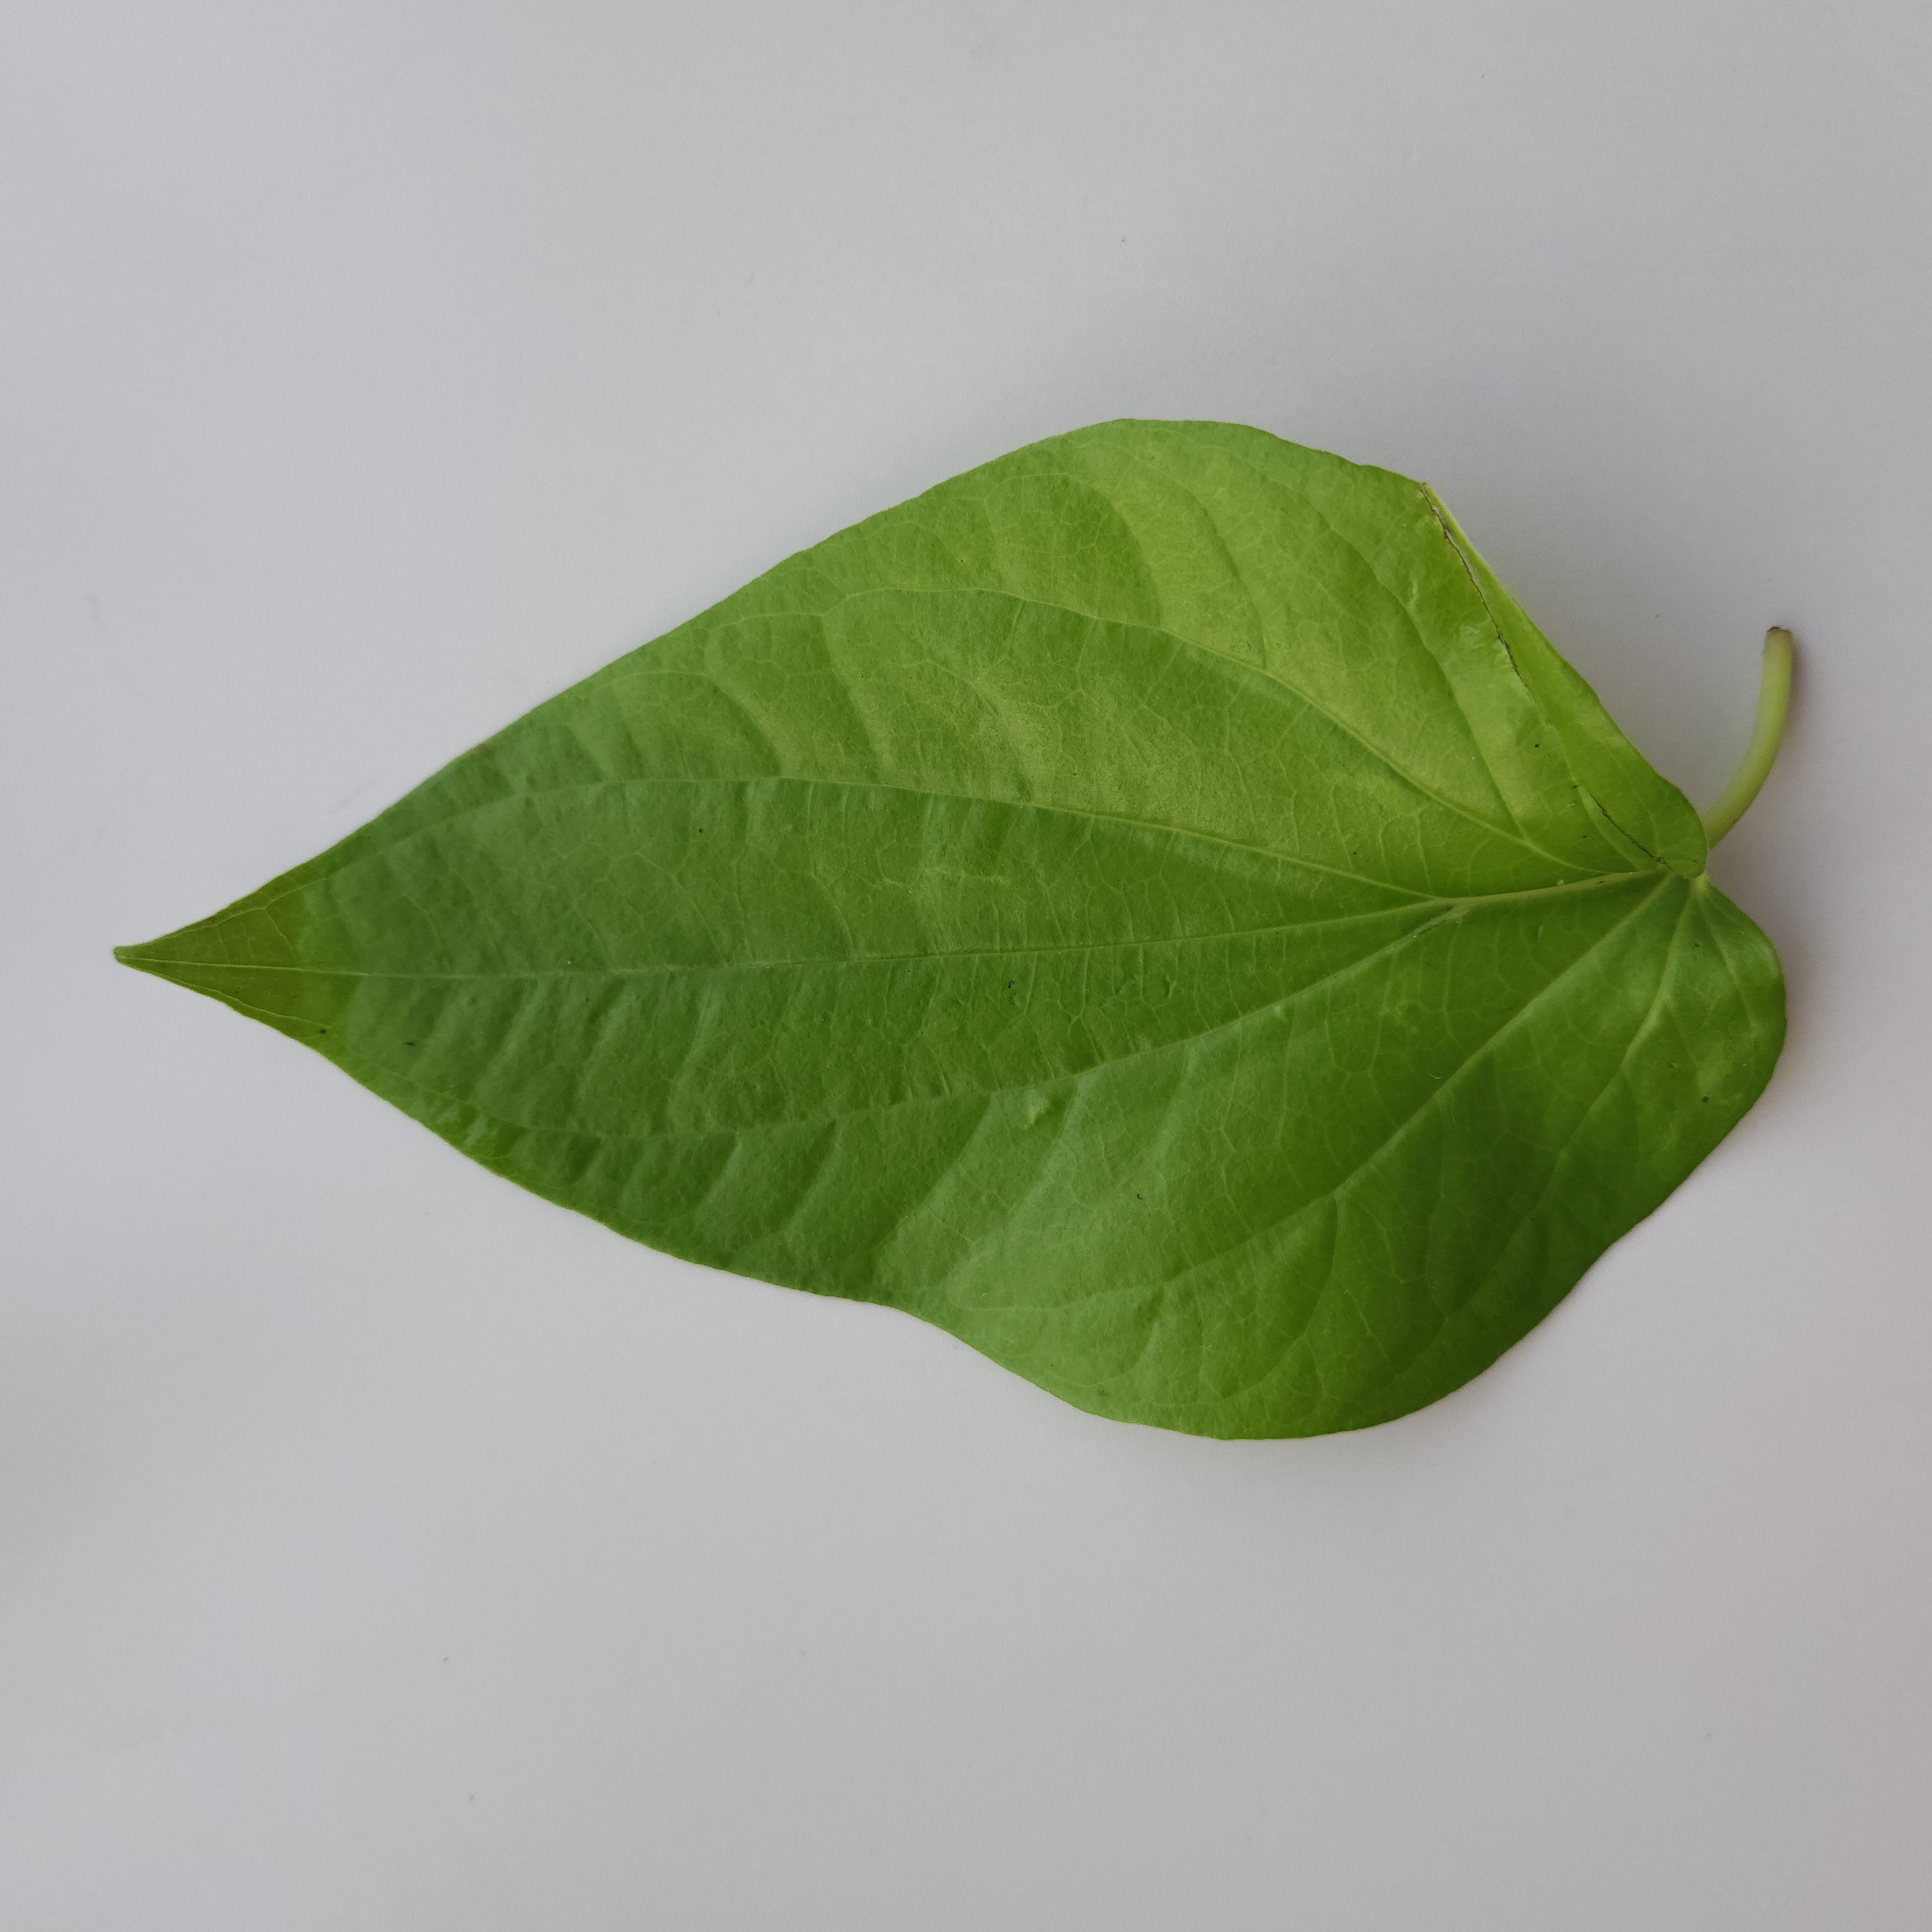
Label: Healthy